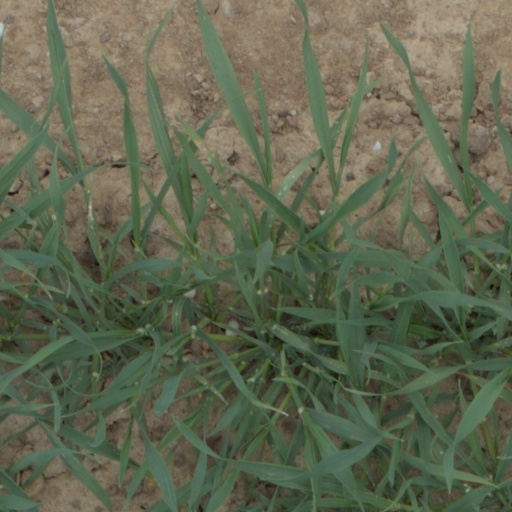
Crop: wheat